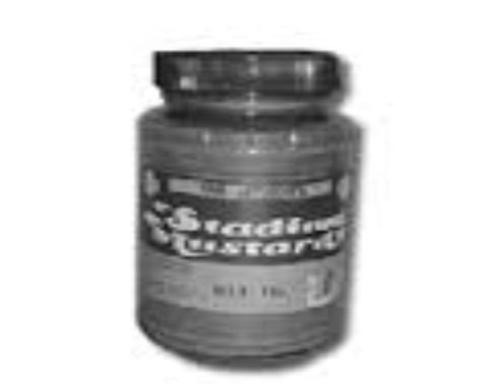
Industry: Food